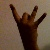
The image shows a hand gesture representing the number 8 in Indian Sign Language.